Stone pine

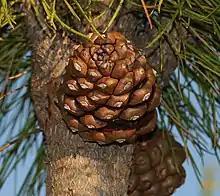
Cone

The flexible mid-green leaves are needle-like, in bundles of two, and are long (exceptionally up to ). Young trees up to 5–10 years old bear juvenile leaves, which are very different, single (not paired), long, glaucous blue-green; the adult leaves appear mixed with juvenile leaves from the fourth or fifth year on, replacing it fully by around the tenth year. Juvenile leaves are also produced in regrowth following injury, such as a broken shoot, on older trees.